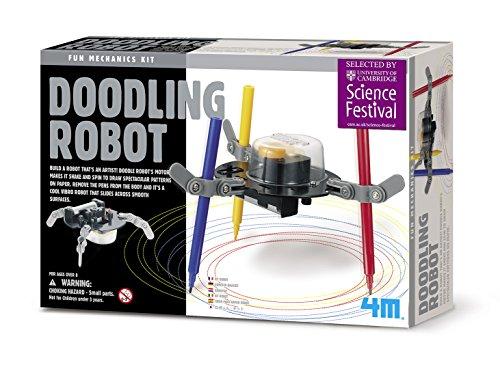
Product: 4M Kidzrobotix Doodling Robot - DIY Science Engineering Robotics Kit - STEM Toys Gift for Kids & Teens, Boys & Girls (Packaging May Vary)
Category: Toys & Games | Learning & Education | Science Kits & Toys
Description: Ideal for young science enthusiasts, especially those with an interest in robotics.
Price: $12.75
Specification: ProductDimensions:6x6x6inches|ItemWeight:10.6ounces|ShippingWeight:1.45pounds(Viewshippingratesandpolicies)|DomesticShipping:ItemcanbeshippedwithinU.S.|InternationalShipping:ThisitemcanbeshippedtoselectcountriesoutsideoftheU.S.LearnMore|ASIN:B002EWWW9O|Itemmodelnumber:4575|Manufacturerrecommendedage:8-15years|Batteries:1AAbatteriesrequired.